Tonoshō Station

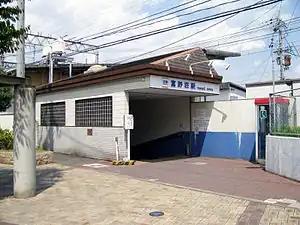
Tonoshō Station

is a passenger railway station located in the city of Jōyō, Kyoto, Japan, operated by the private transportation company, Kintetsu Railway. It is station number B15.